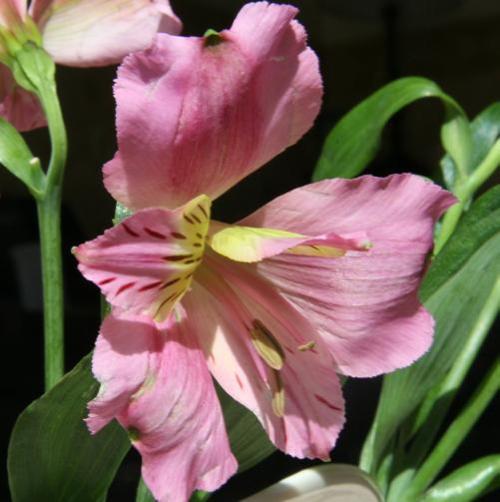
Label: peruvian lily